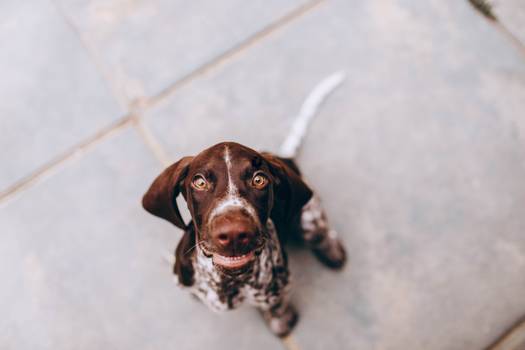
Label: No Watermark